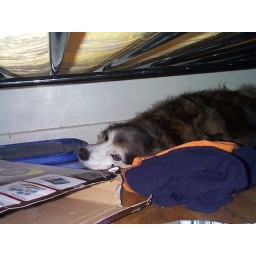
This dog loves to sleep under beds